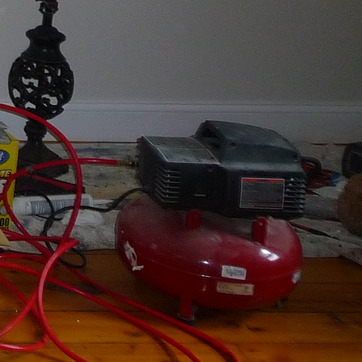
Material: plastic